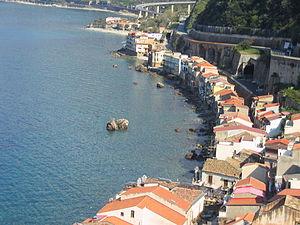
A droite de la citadelle (depuis la mer) la partie de Scilla (Calabre) qui a les pieds dans l'eau.
Scilla est une commune italienne de la province de Reggio de Calabre dans la région Calabre.